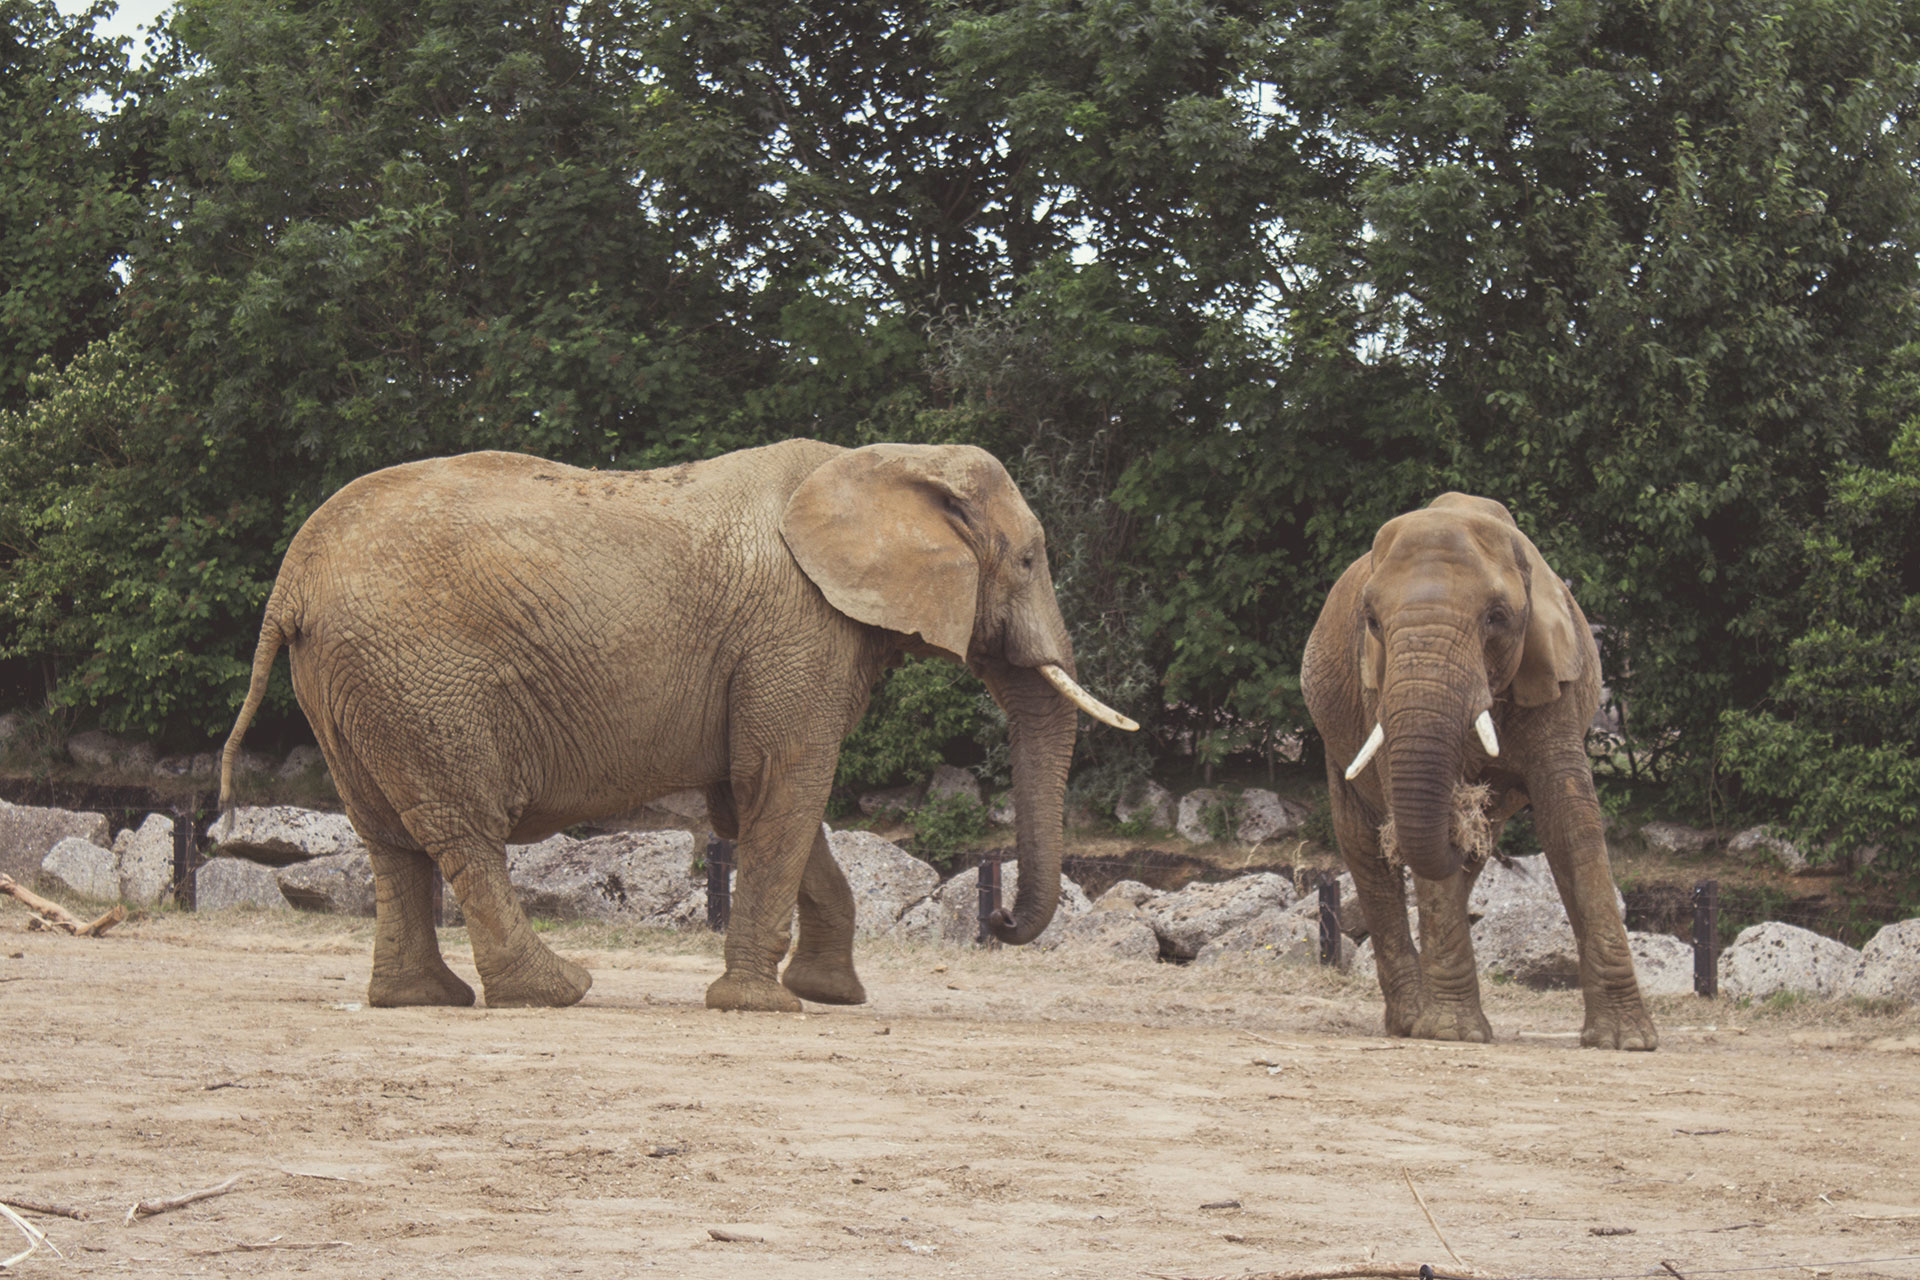
adventure, animal, wildlife, zoo, herd, africa, mammal, fauna, savanna, elephant, safari, elephants, indian elephant, african elephant, elephants and mammoths, mahout